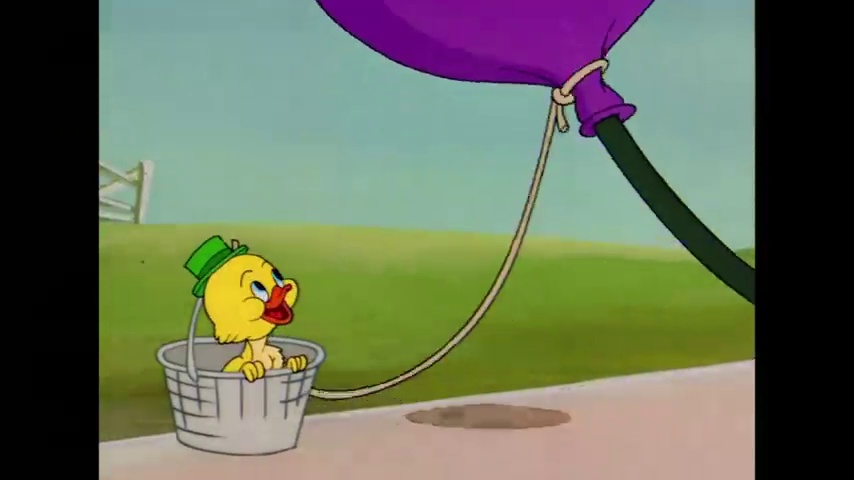
Portrait style: Cartoon Portrait